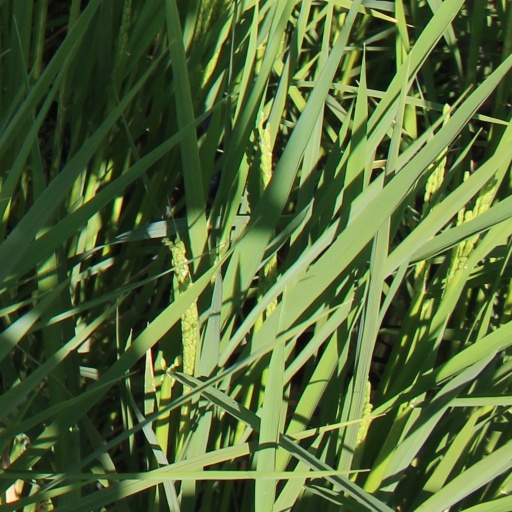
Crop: rice